Kevin Lamoureux

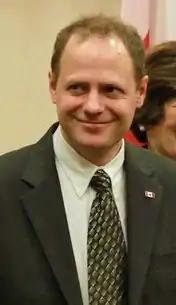

Kevin Lamoureux (born January 22, 1962) is a politician in Manitoba, Canada. On November 29, 2010, he was elected to the House of Commons of Canada for the constituency of Winnipeg North in a by-election. He was re-elected during the 2011 election by a margin of just 44 votes and being the only Liberal flip this election. Lamoureux previously served in the Legislative Assembly of Manitoba from 1988 to 1999 and from 2003 to 2010, and he twice sought the leadership of the Manitoba Liberal Party. He serves in the House of Commons as a member of the Liberal Party of Canada.